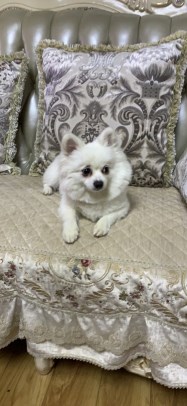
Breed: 1936-n000005-Pomeranian